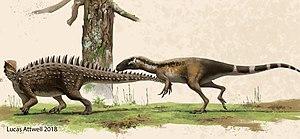
Emausaurus est un genre de dinosaure thyréophore blindé du Jurassique ancien. Ses fossiles ont été trouvés dans le Mecklembourg-Poméranie-Occidentale, dans le nord de l'Allemagne. Emausaurus est le seul thyréophore toarcien connu et c'est aussi le seul dinosaure de la formation de Ciechocinek avec un nom officiel.